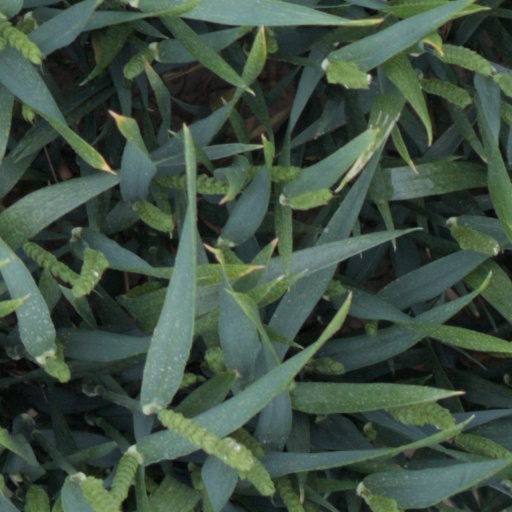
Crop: wheat